Cultybraggan Camp

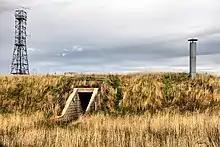
Entrance to the RGHQ bunker within the camp

The camp was built in MayOctober 1941 by members of 249 Company Pioneer Corps, which was composed primarily of Jewish refugees from Germany and Austria. Cultybraggan was designated as prisoner of war camp 21. Initially, Cultybraggan was used as a labour camp for Italian prisoners of war, before later being assigned as a transit and then base camp for German PoWs. The camp had a maximum capacity of 4,500 prisoners. A nearby camp designated 21A was located in Cowden, Comrie, which could hold up to 500 overflow prisoners from Cultybraggan.